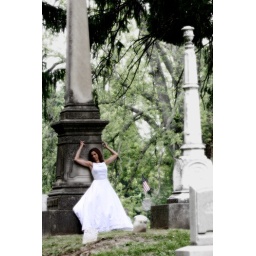
Something about a girl in a wedding dress with a tripod in a cemetery that really attracts a lot of attention!